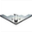
Label: airplane